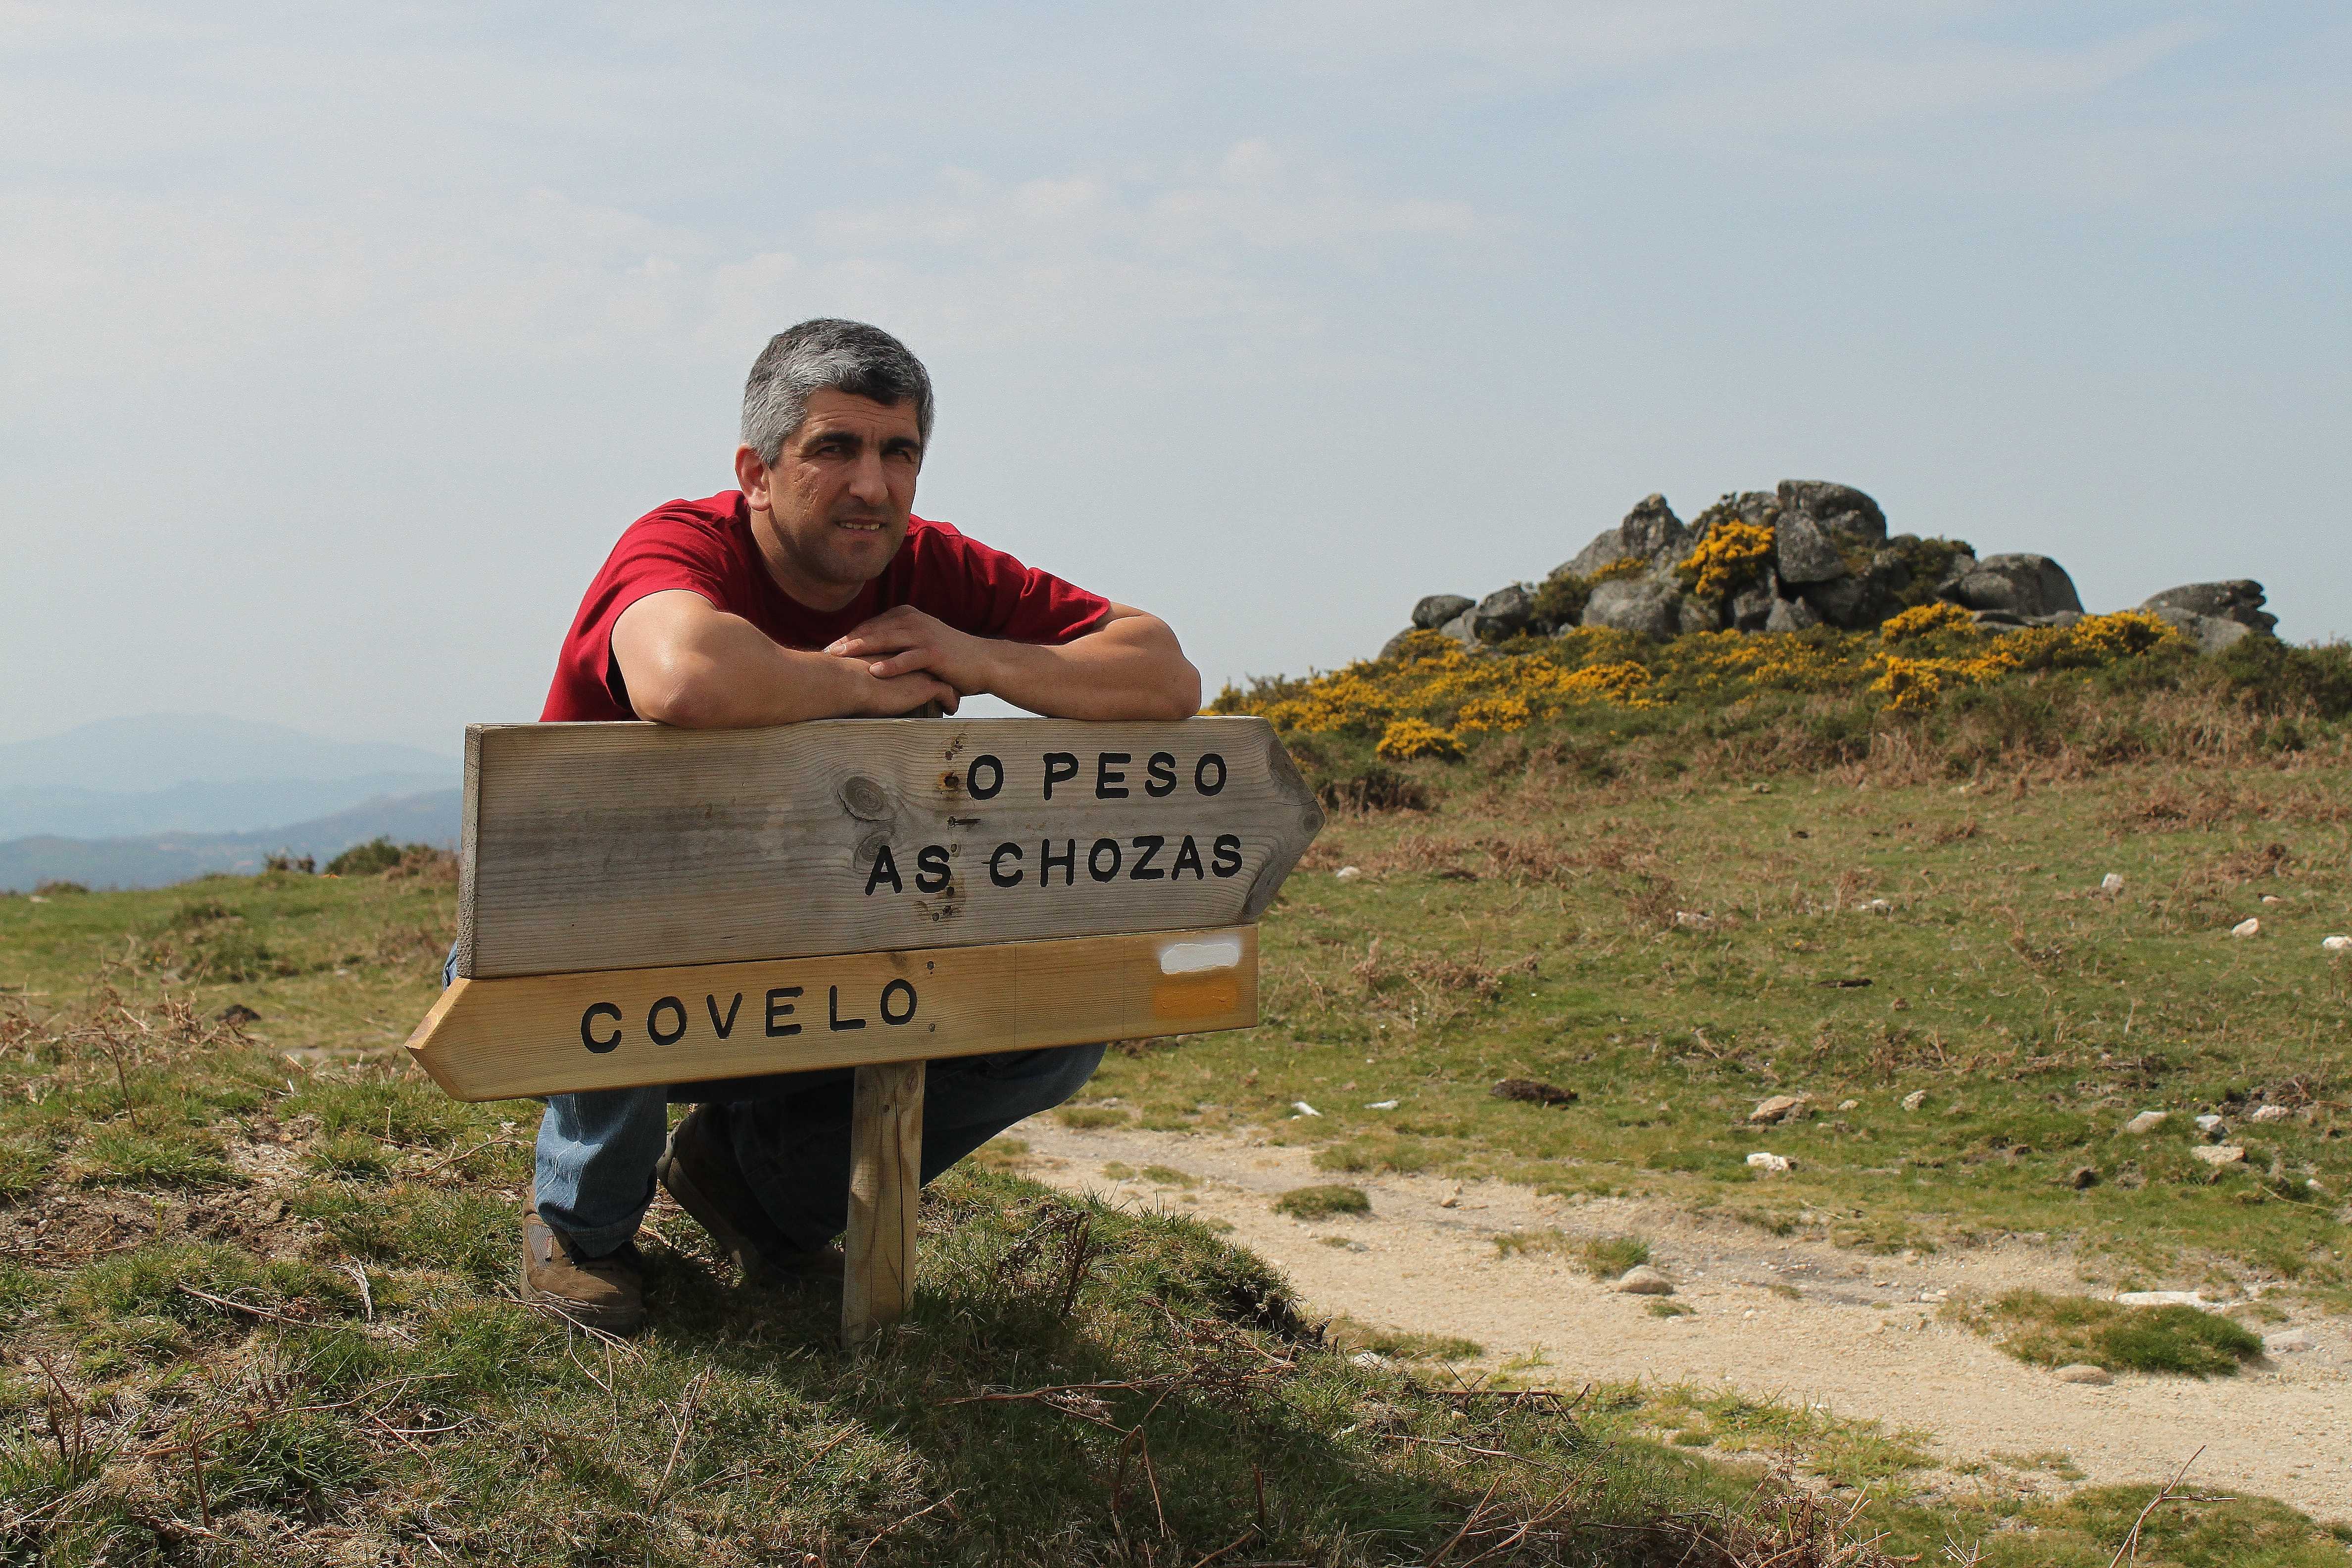
trail, adventure, spain, geology, espaa, galicia, pontevedra, ggl1, alama, canoneos500d, rutarobarbeira